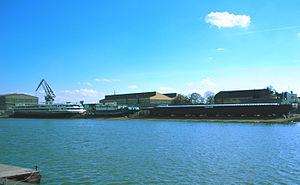
Autriche, Linz, Danube Ein Großteil des ÖSWAG-Betriebsgeländes am Hauptsitz in Linz am Winterhafen. Zu sehen: Die Helling der ÖSWAG in Linz mit zwei großen und einem kleinen in Bau befindlichen Schiffen. Direkt dahinter, kleine Werkhallen. Am linken Bildrand ein Ausschnitt der großen Schiffbauhalle (140 x 35 Meter).